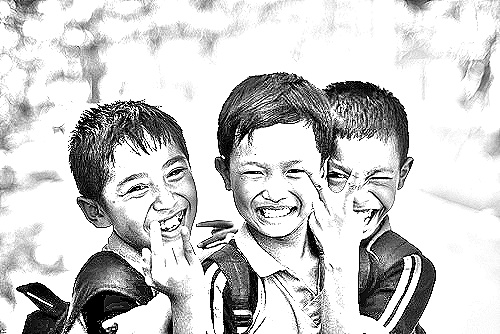
Portrait style: Sketch Portrait